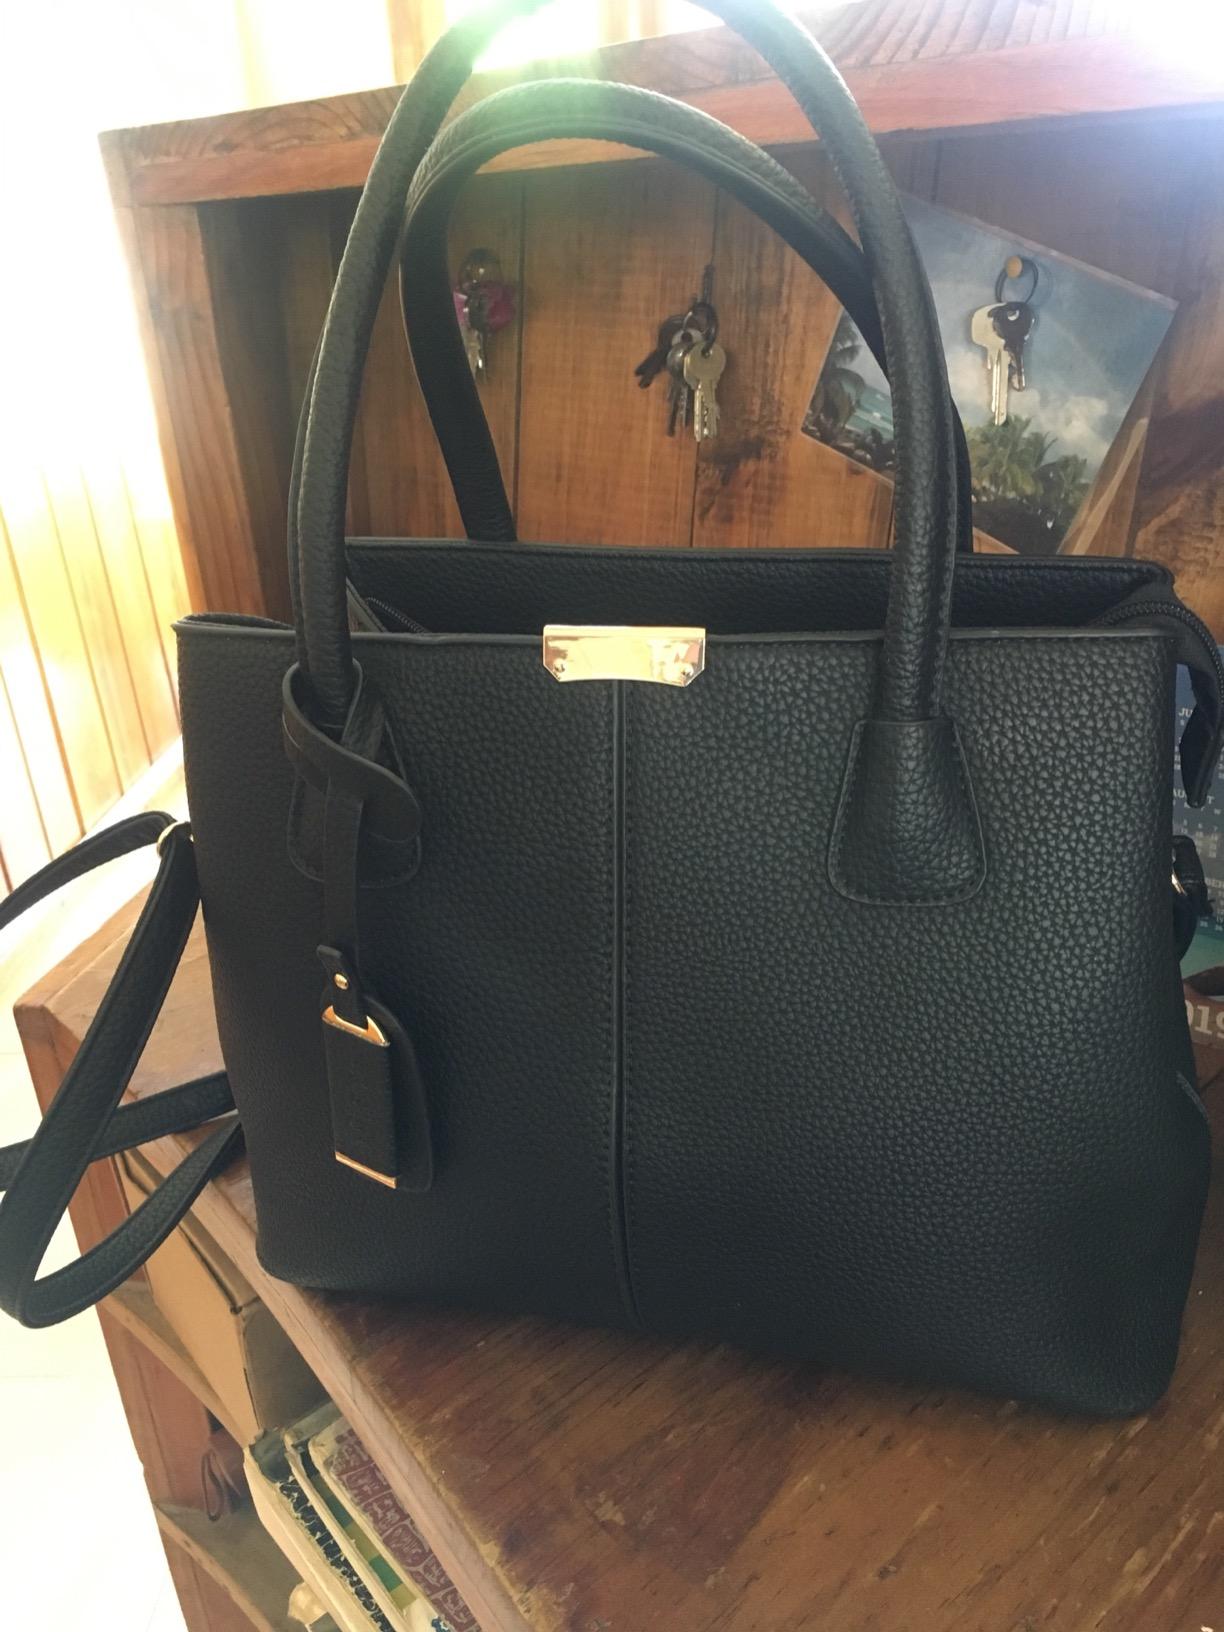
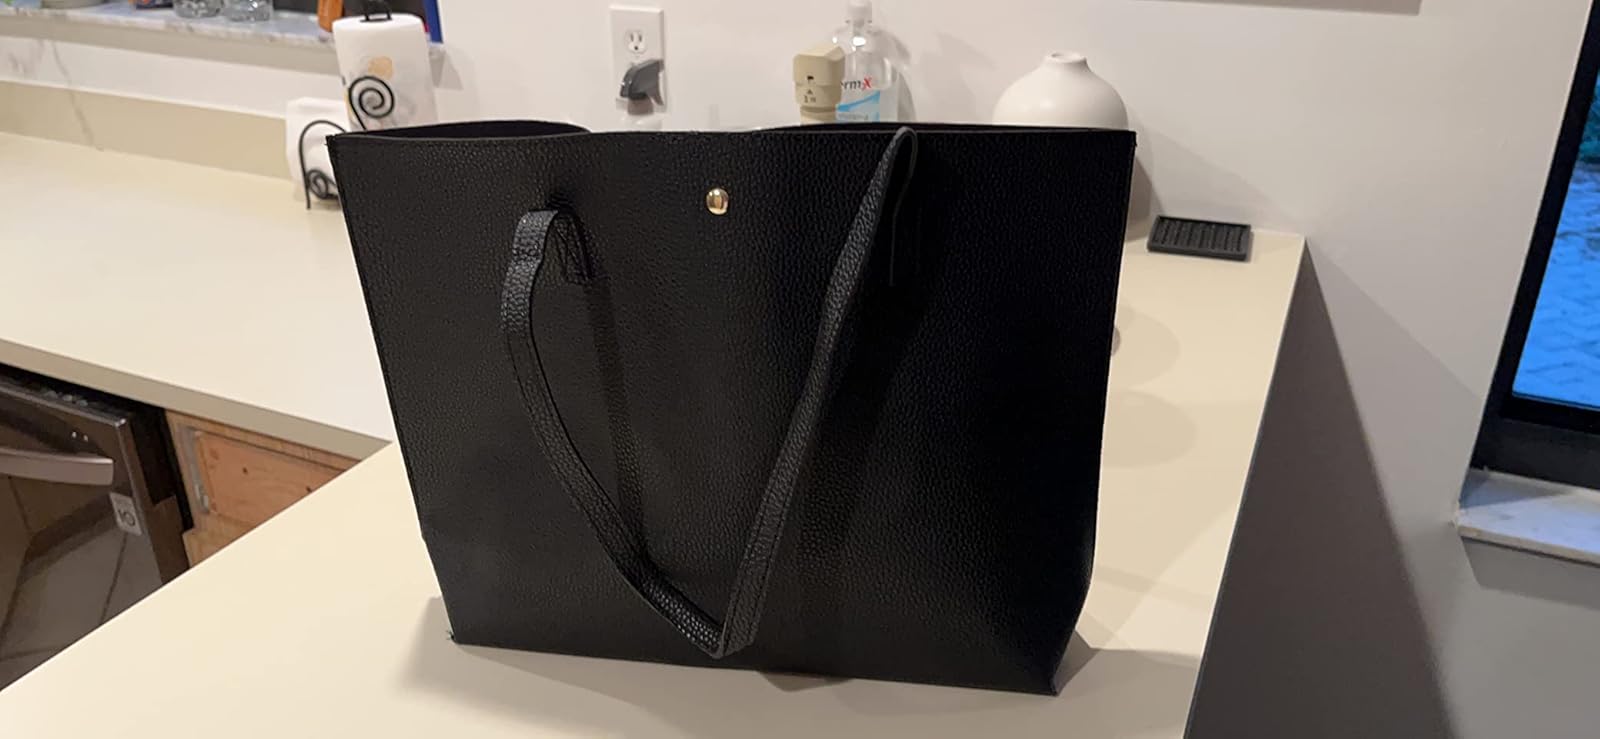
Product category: accessories_handbag
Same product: no